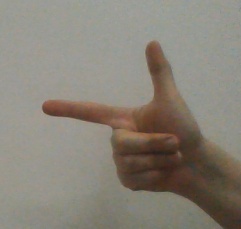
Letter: yaa